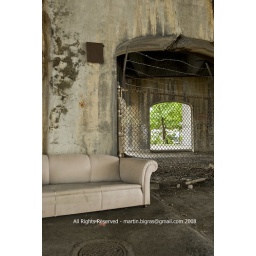
Abandoned couch pulled under a Montreal highway bypass